Pink Goes to Hollywood

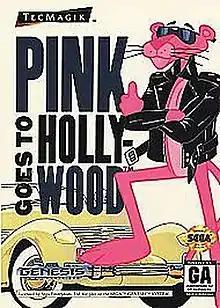

Pink Goes to Hollywood is a Pink Panther themed platform game published in 1993 for the Super Nintendo Entertainment System and Sega Genesis by TecMagik. The two releases were developed independently by different companies: the Genesis version by HeadGames and Super NES by Manley & Associates. Both are similar in theme and aesthetics, but different in layout and game mechanics.